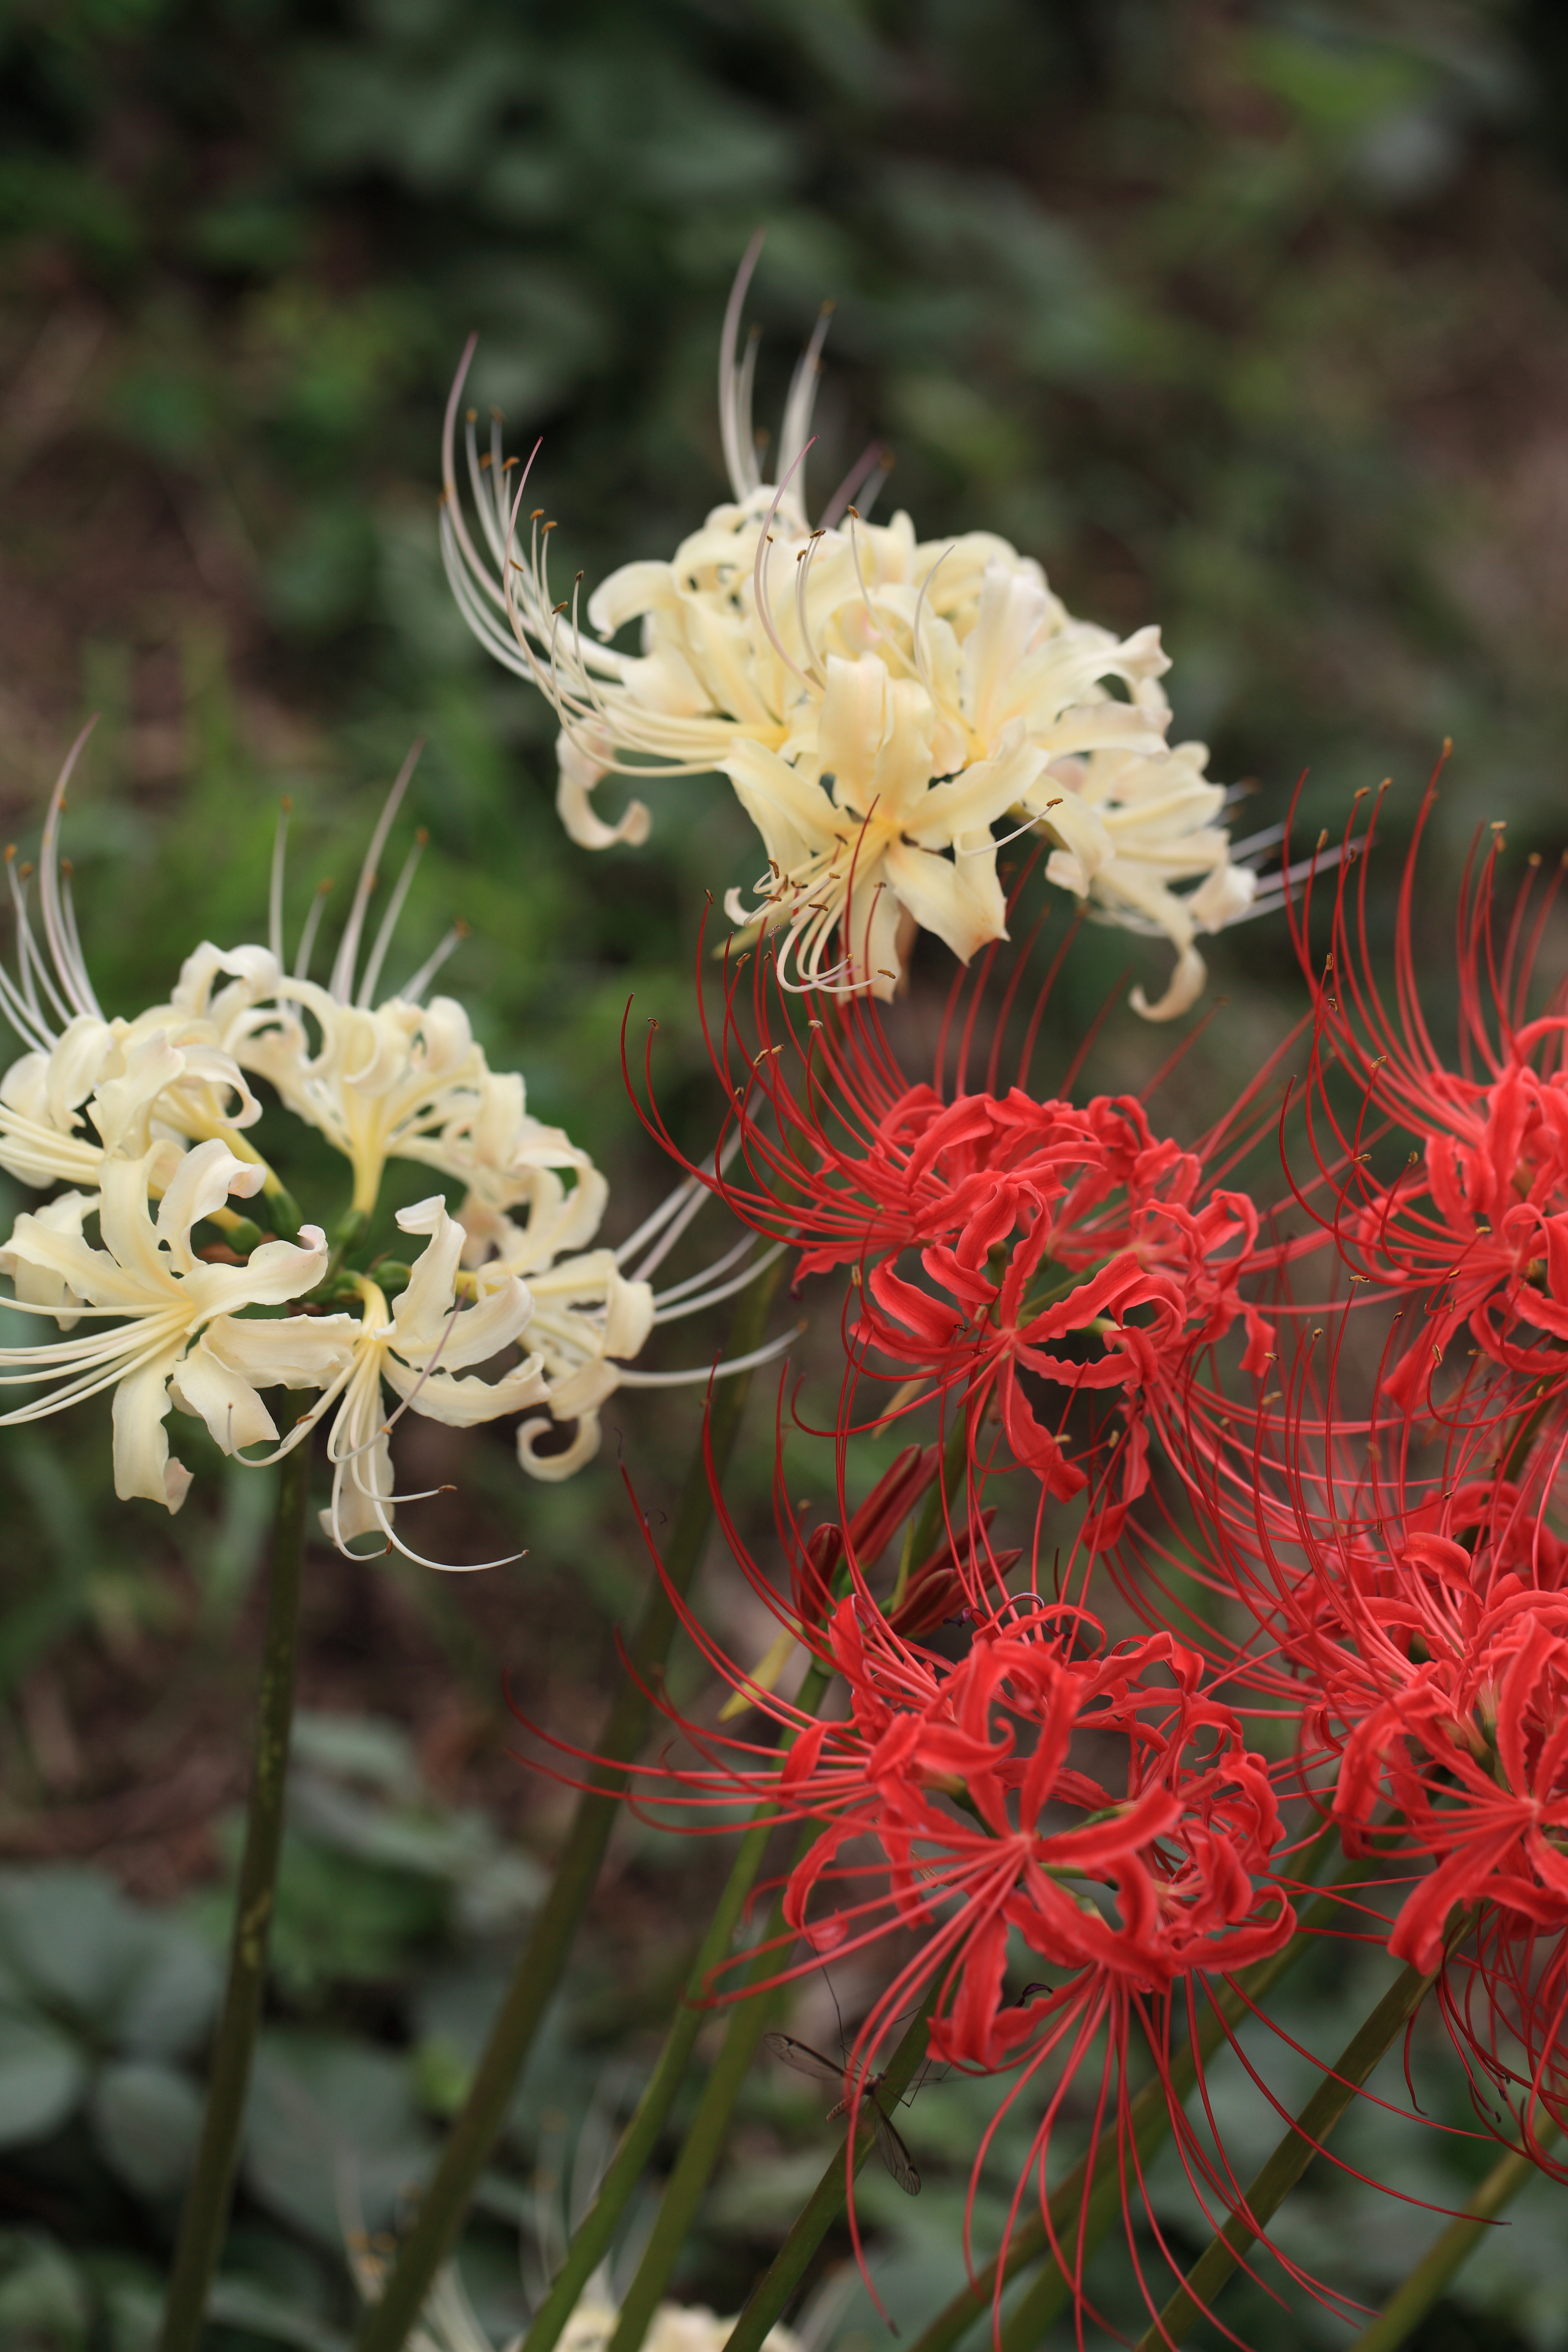
blossom, plant, leaf, flower, high, botany, flora, wildflower, shrub, 5d, hires, radiata, markii, hi, res, resolution, ibaraki, toride, lycoris, redspiderlily, macro photography, flowering plant, woody plant, land plant